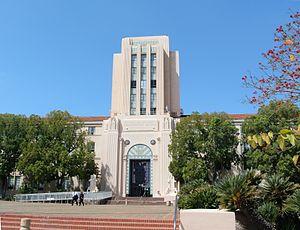
Louis John Gill, né le 9 mai 1885 à Syracuse et mort le 19 août 1969 à Studio City, est un architecte américain, neveu et unique partenaire d'affaires de l'architecte Irving Gill.
Le San Diego County Administration Center, anciennement San Diego Civic Center et City and County Administration Building, est un bâtiment historique de San Diego, en Californie. Il abrite les bureaux du comté de San Diego.
Le comté de San Diego est un comté situé à l'extrême sud de l'État de Californie, à la frontière entre les États-Unis et le Mexique. Avec une population de 3 095 313 habitants en 2010, c'est le deuxième comté de l'État par sa population. Son siège de comté est la ville de San Diego.